MV Piano Land

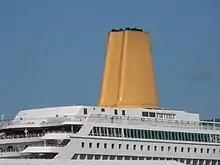
Funnel of "Oriana", a design homage to the "Canberra's" funnel

P&O wanted the new "Oriana" to be built in the United Kingdom, but there were no longer British shipyards capable of completing such an order, so the line had to look overseas.